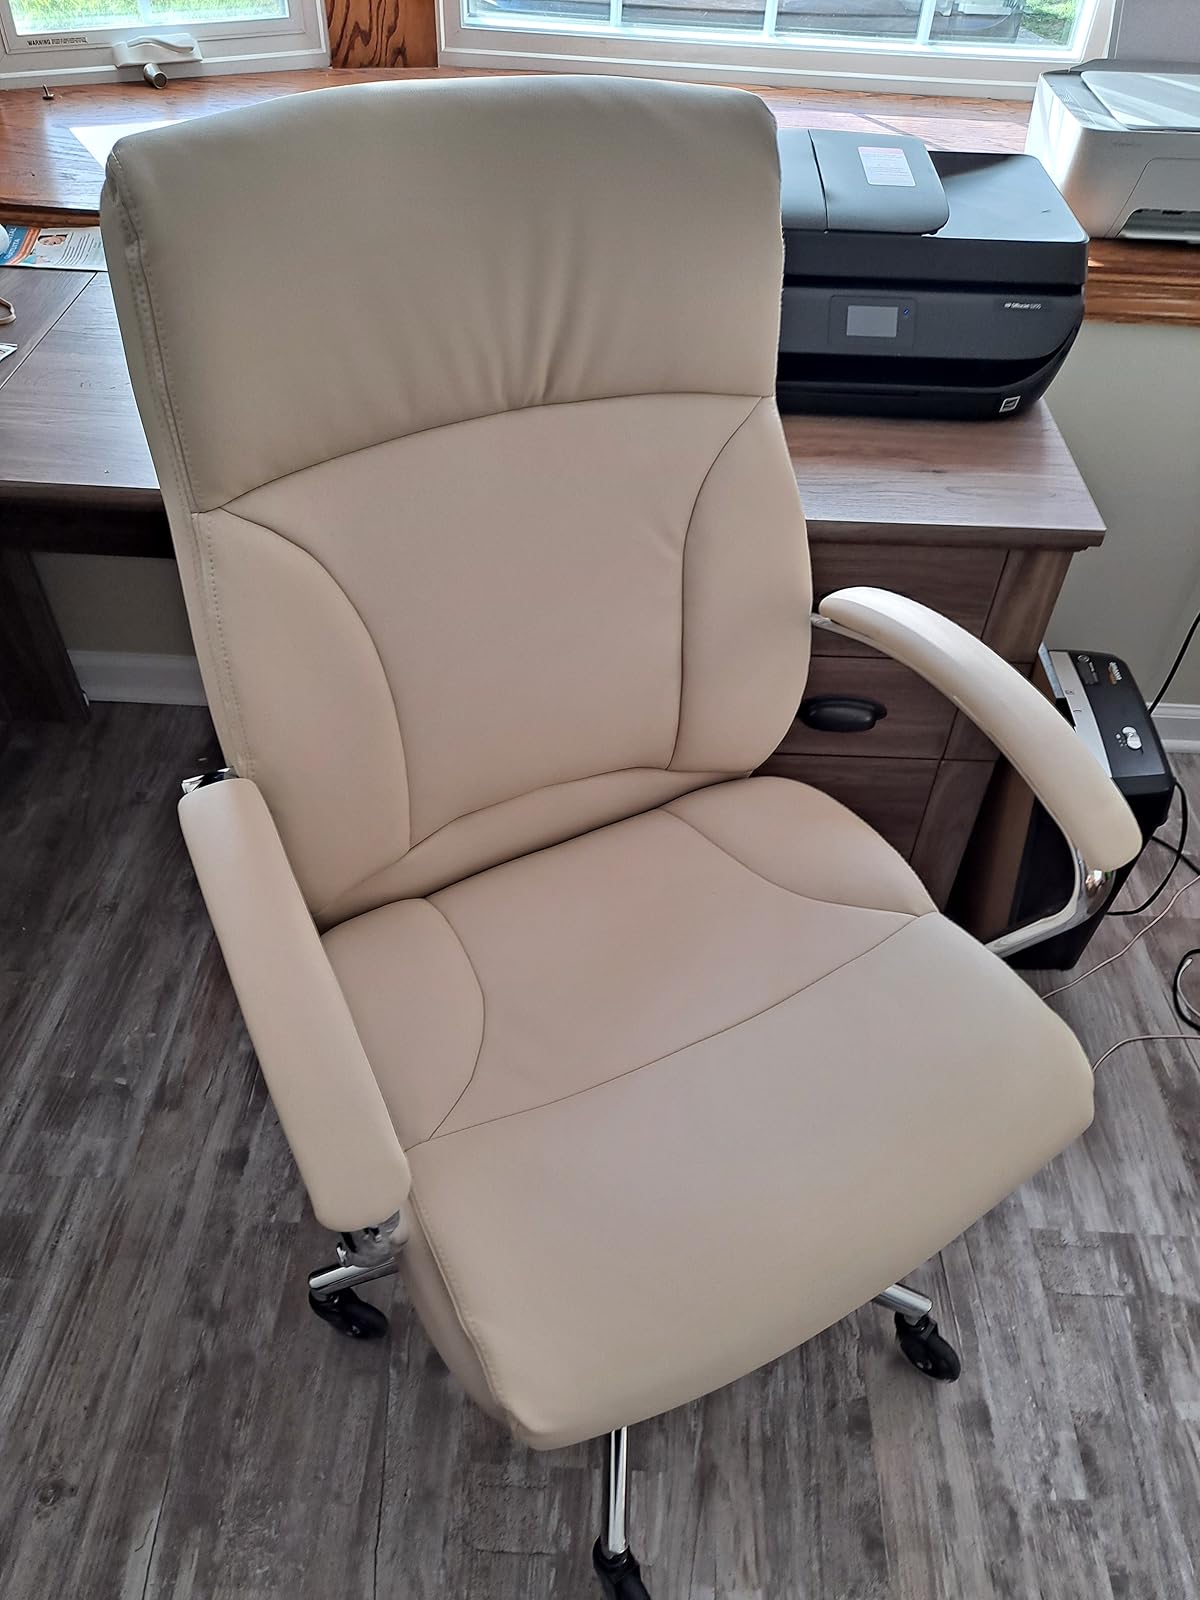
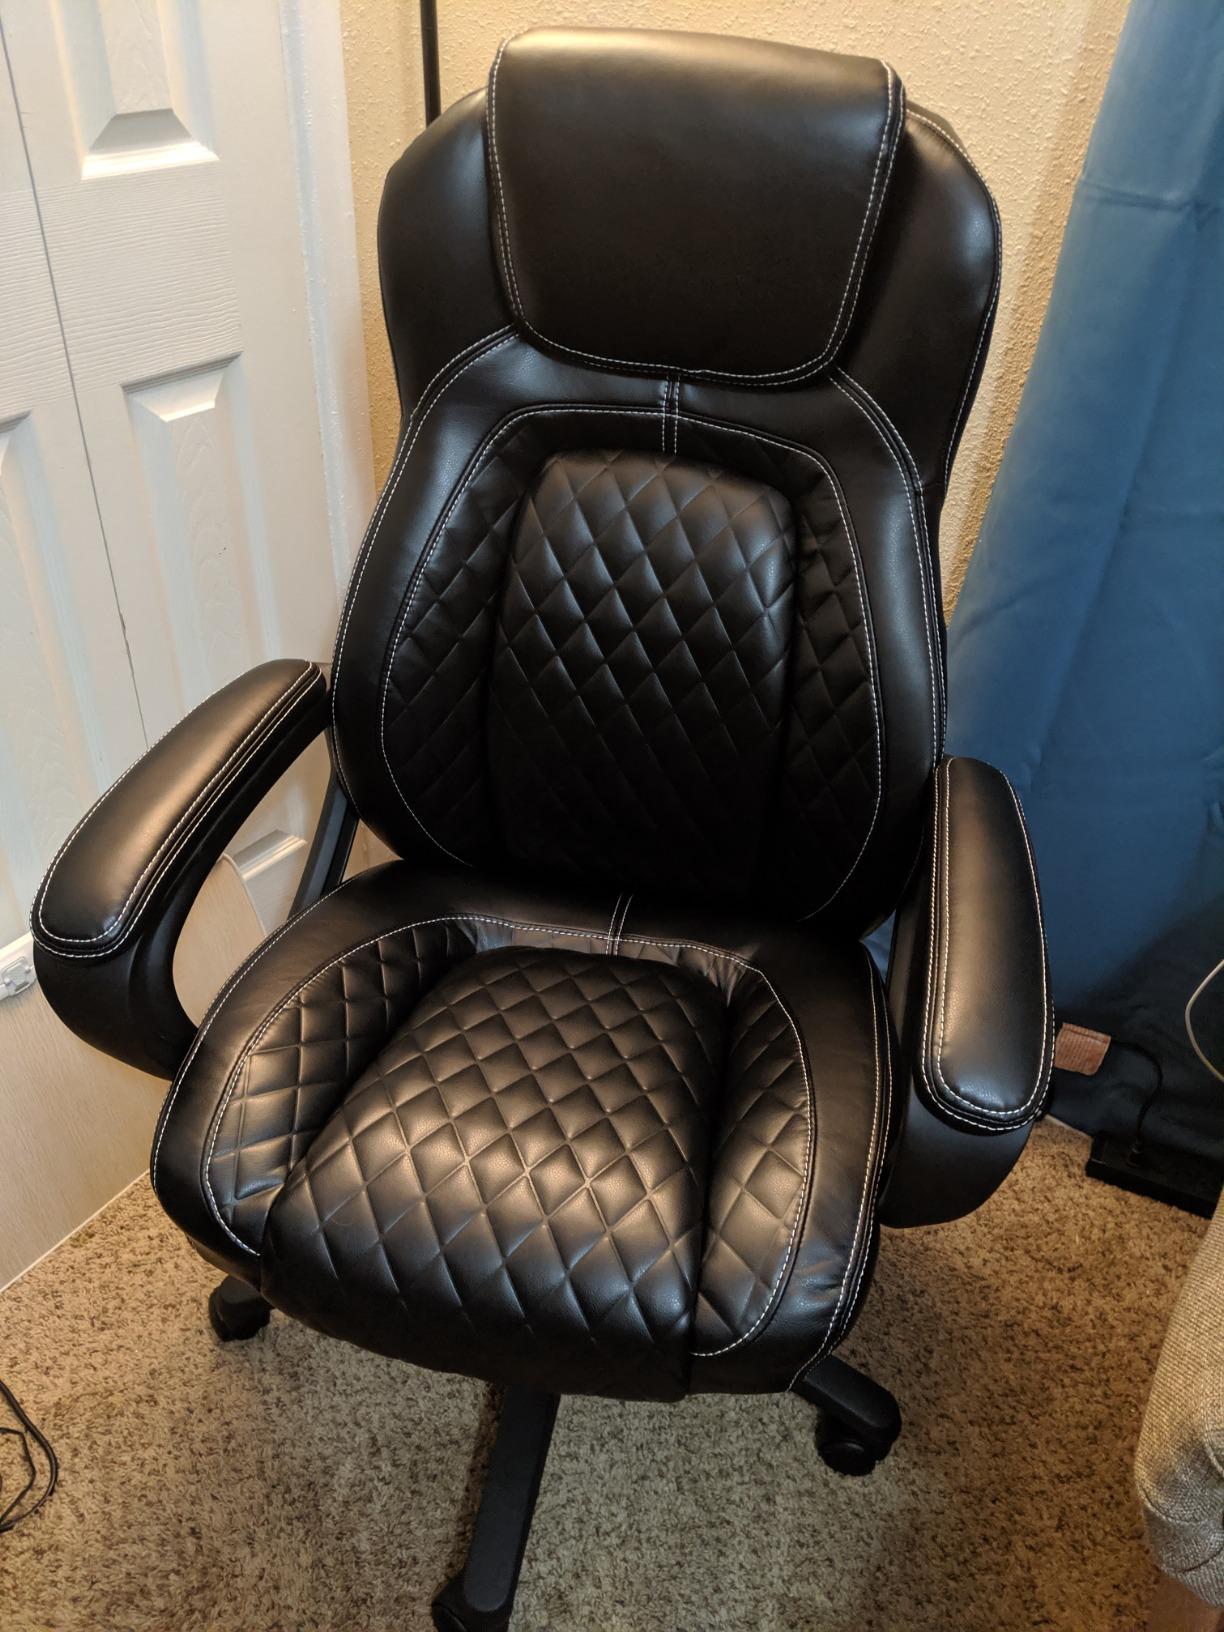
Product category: items_chair
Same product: no